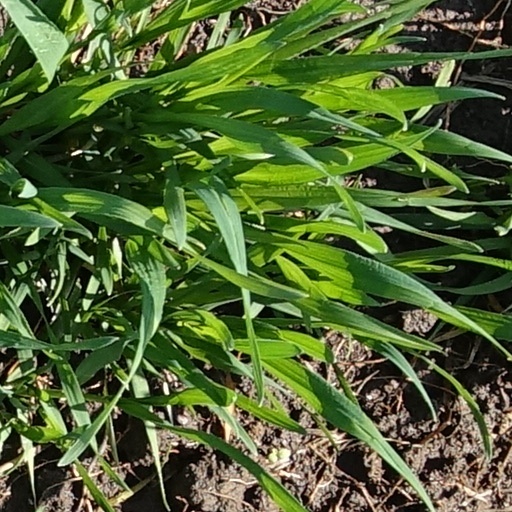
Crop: wheat